Ionic Greek

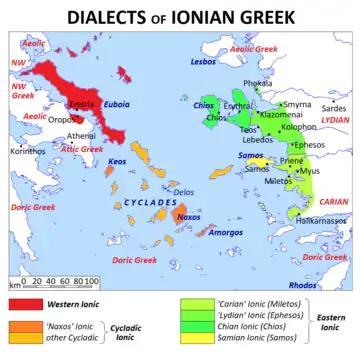
Map of the Ionian Greek dialects

1. Western Ionic, the dialect of Euboea and parts of Attica, like Oropos;